Abstatt

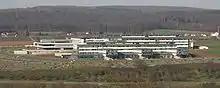
Bosch area in Abstatt

Since 2004 the Robert Bosch GmbH is represented by a development area employing 5,800 people (October 2019). There's also the subsidiary company "Bosch Engineering GmbH". Abstatt is the main site of the SAP system house "Steeb Anwendungssysteme GmbH" belonging to SAP AG. Steeb cares about the middle classes in SAP.